Jolene Siana

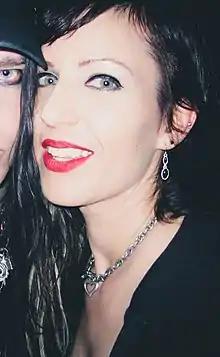
Siana in 2010.

Jolene Marie Siana (born June 10, 1969) is an American author of "", published by Process Media (2005).